FCW Jack Brisco 15 Championship

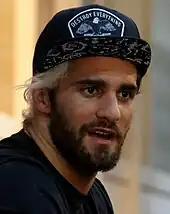
The inaugural champion Seth Rollins

Over the championship's one-year history, there have four reigns between four champions. Seth Rollins was the inaugural champion, and also holds the record for the longest reign at 252 days, with Brad Maddox's reign being the shortest at 54 days. Damien Sandow is the oldest champion at 29 years old, while Rollins is the youngest at 24 years old.